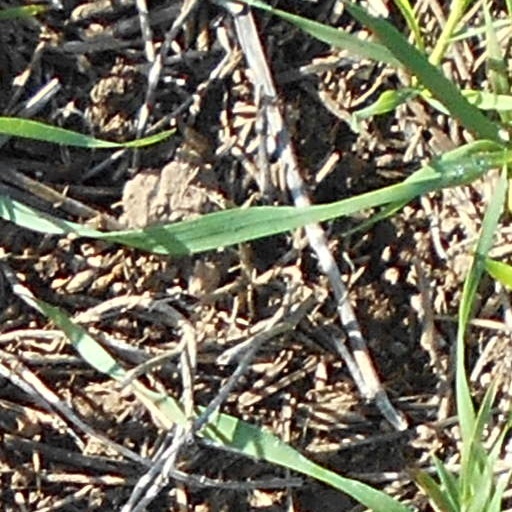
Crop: wheat